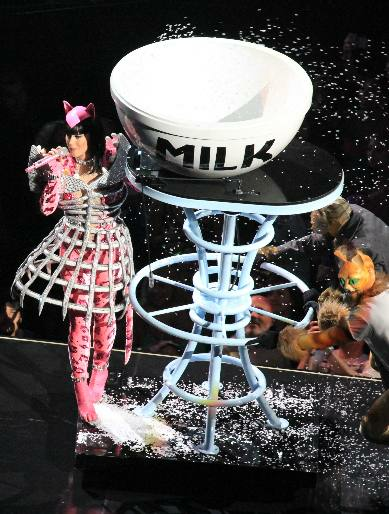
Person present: Yes